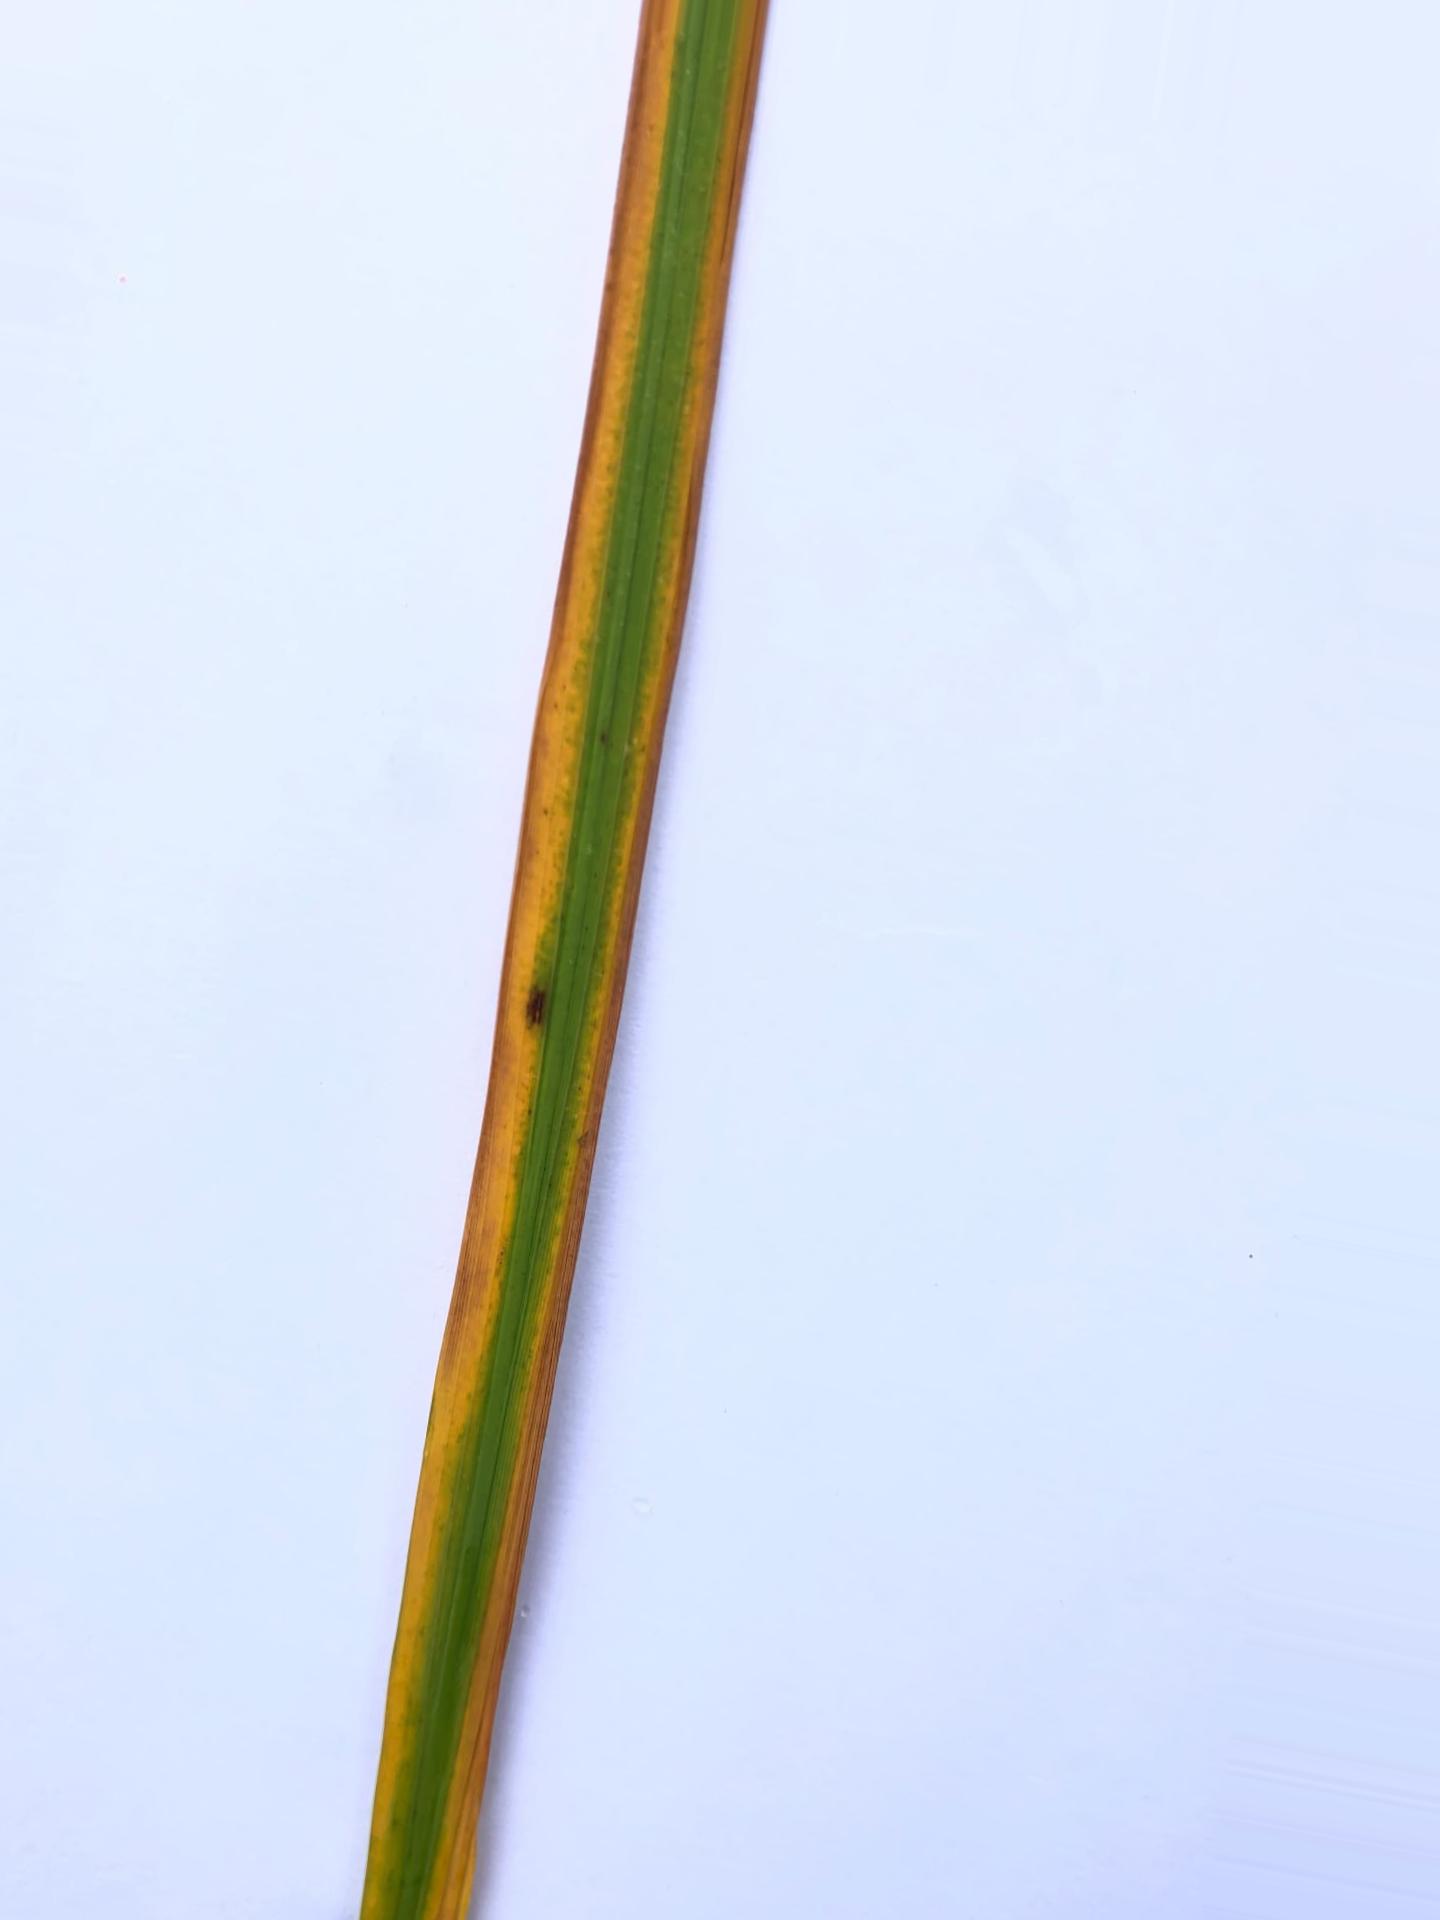
Nhãn: Tungro virus